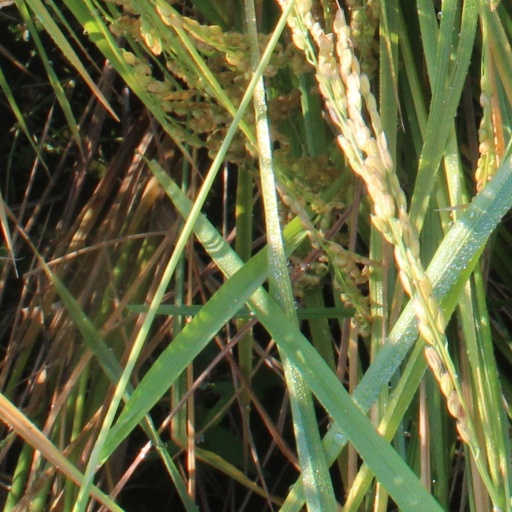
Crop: rice